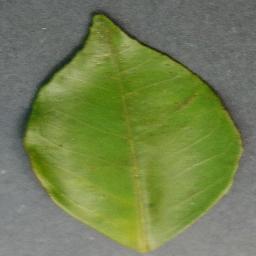
Label: Orange___Haunglongbing_(Citrus_greening)